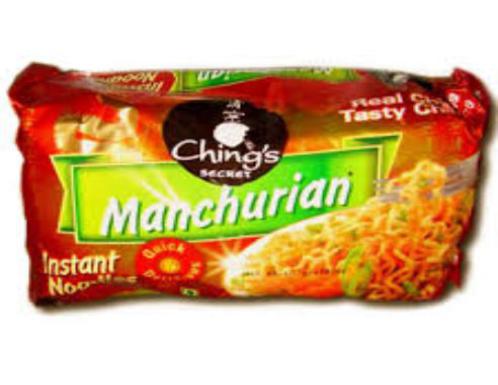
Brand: ching's secret
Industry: Food